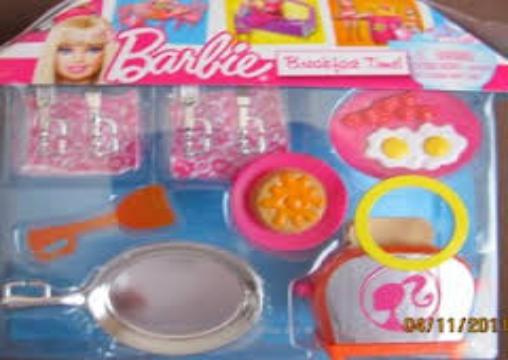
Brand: Breakfast with Barbie
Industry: Food